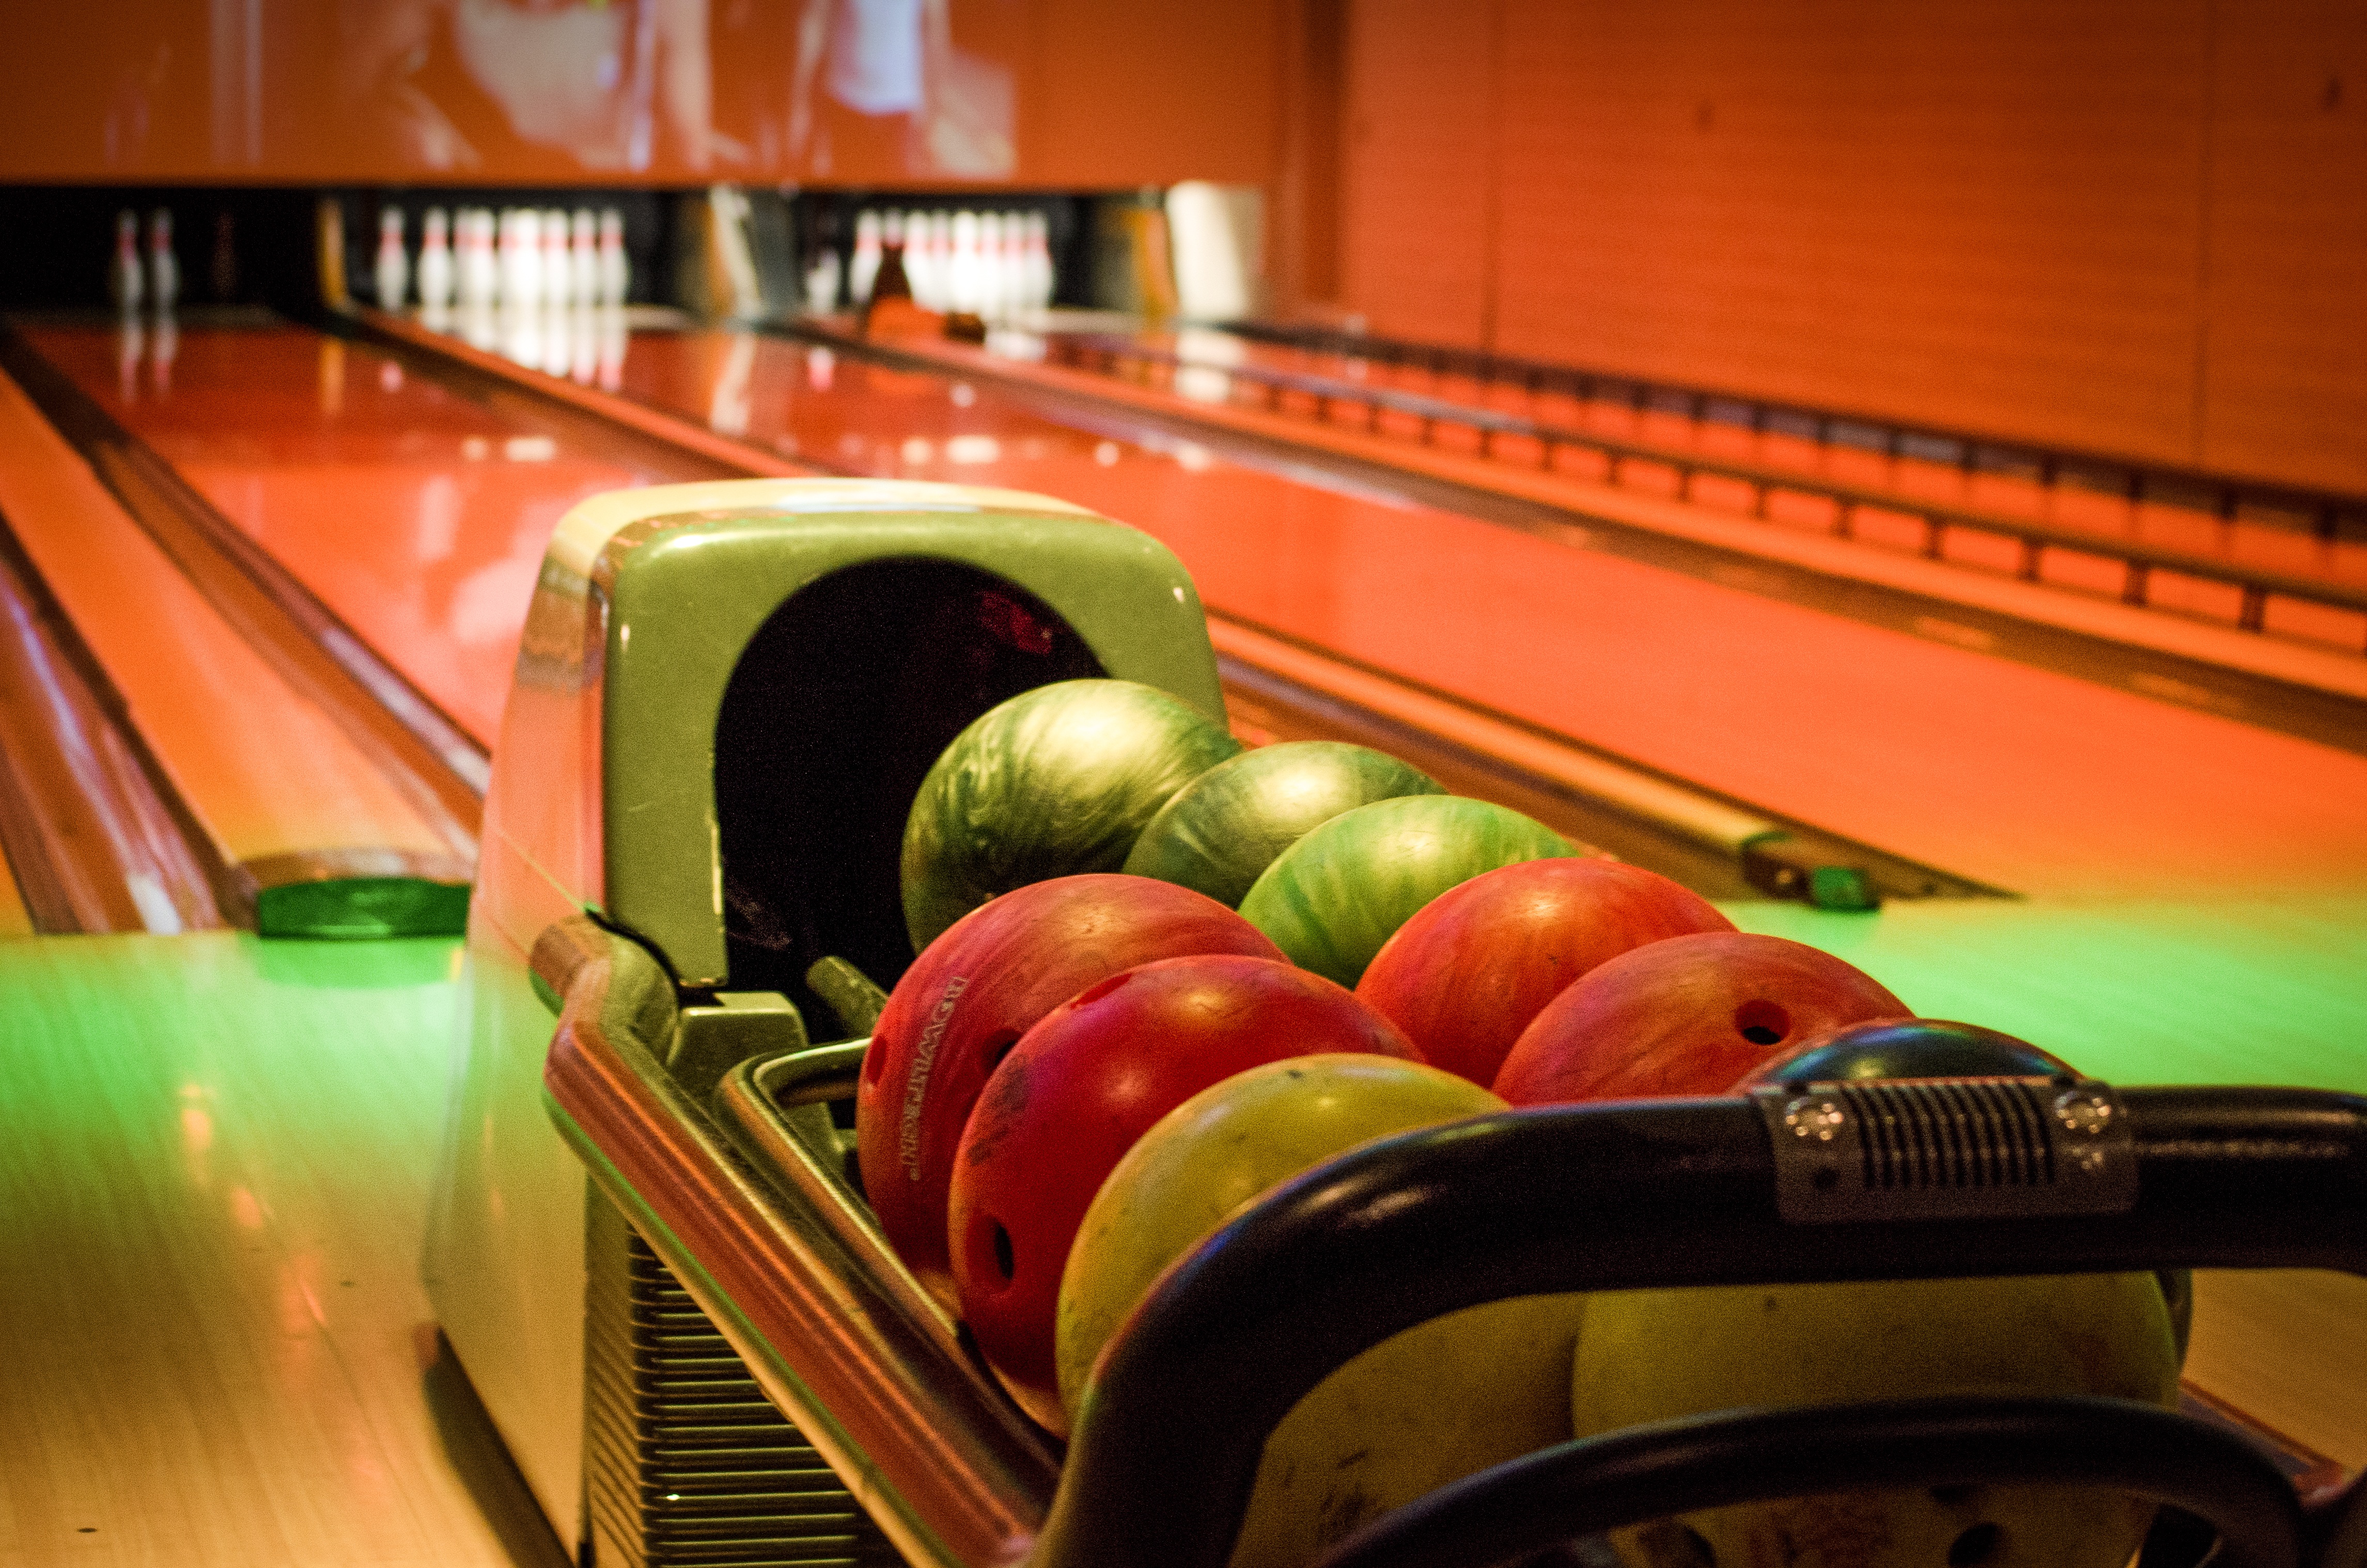
alley, playing, bowling, colors, sports, balls, games, strike, ball game, team sport, luxury vehicle, individual sports, cue sports, recreation room, billiard room, carom billiards, ten pin bowling